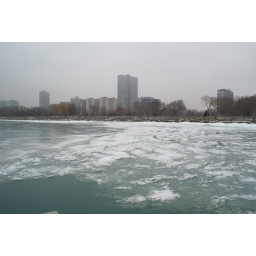
Lake Michigan near dog beach